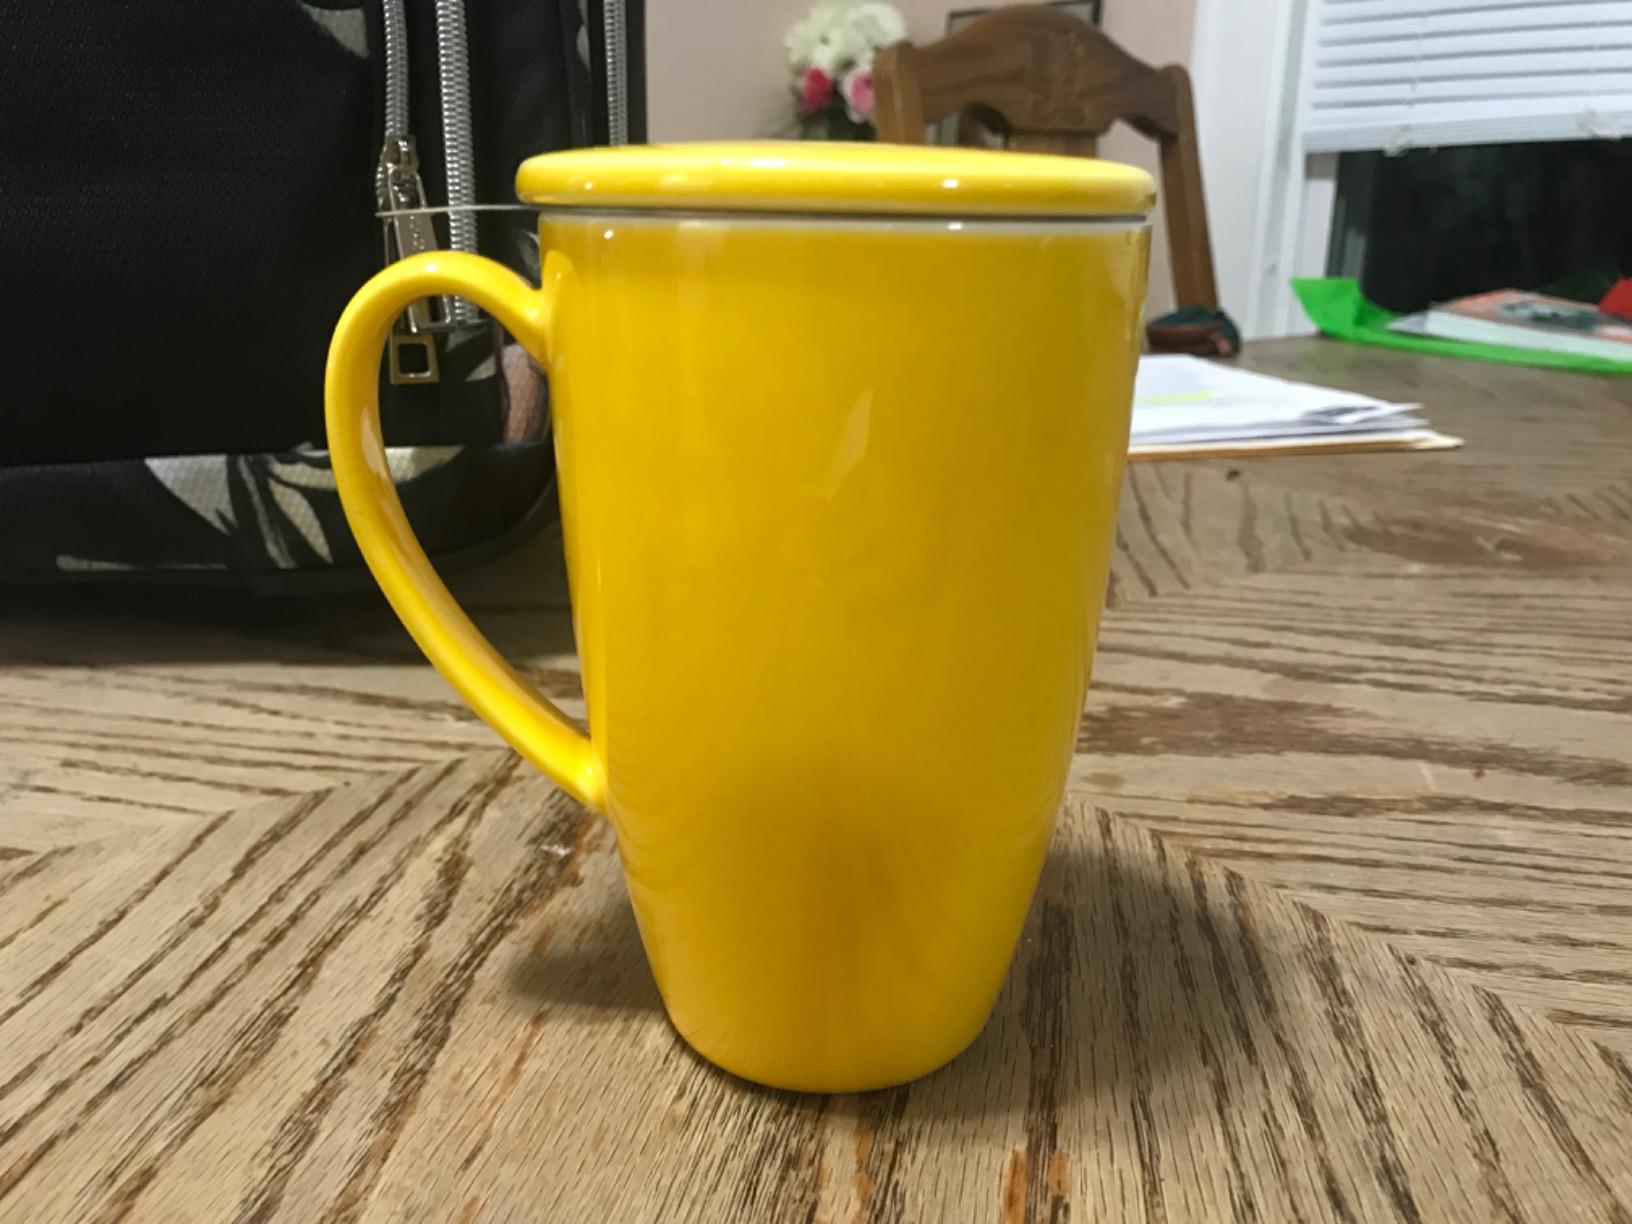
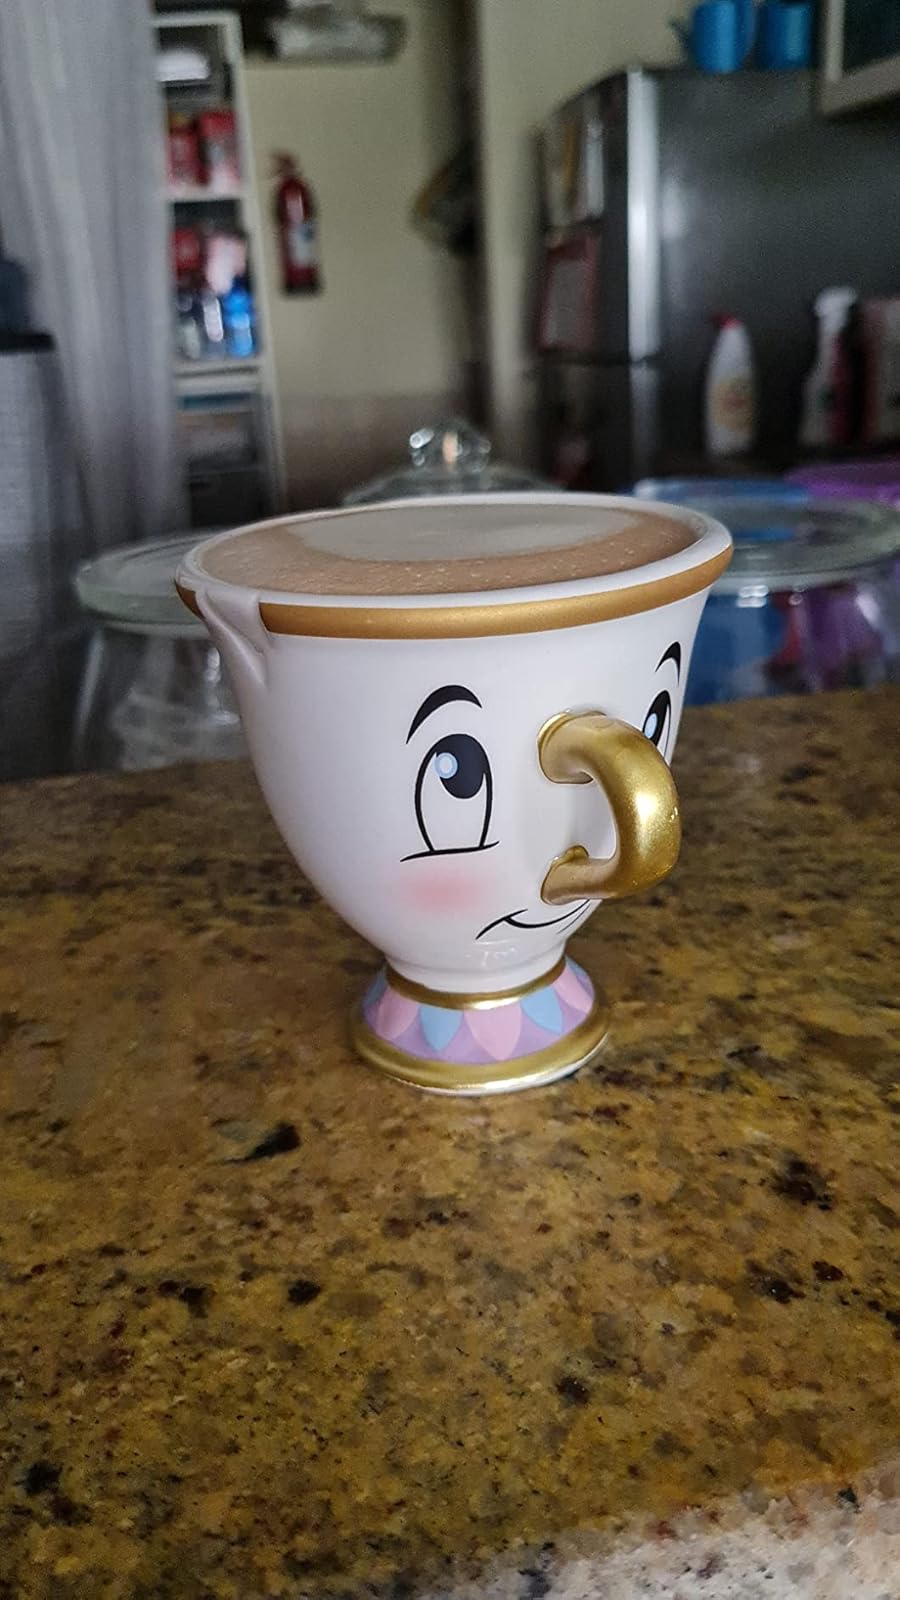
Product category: items_mug
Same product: no